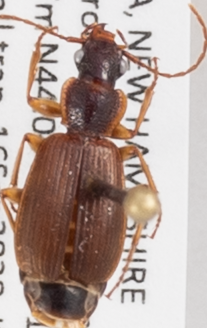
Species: Cymindis cribricollis
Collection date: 2020-09-16
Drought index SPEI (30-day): -2.09
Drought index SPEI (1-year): -0.39
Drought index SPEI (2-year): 0.54